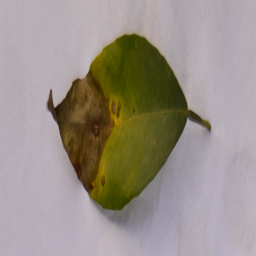
Plant part: leaf
Disease: canker